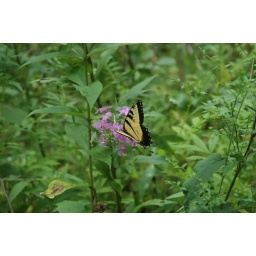
yellow black pink in green sea